Corymbia calophylla

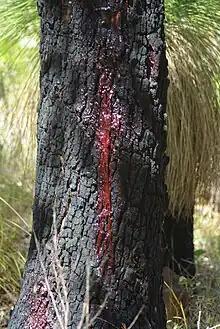
Red kino on fire damaged trunk

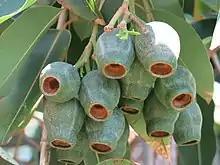
Fruit

"Corymbia calophylla" is a large tree, or a mallee in poor soil, that typically grows to a height of , but can reach over . The largest known individual specimen is tall, has a girth and a wood volume of . The trunk of the tree may grow up to wide, the branches becoming large, thick and rambling. It has rough, tessellated, grey-brown to red-brown bark that extends over the length of the trunk and branches.